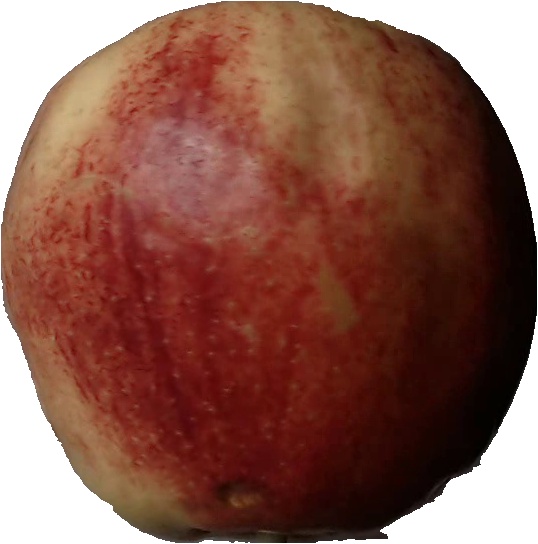
Label: apple_red_3